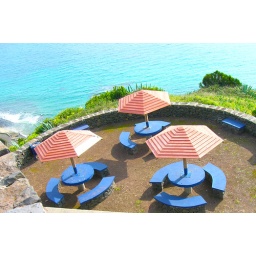
Look out point, ocean view and picnic area on the mountain side. Taken in 2006 in Santa Maria Azores